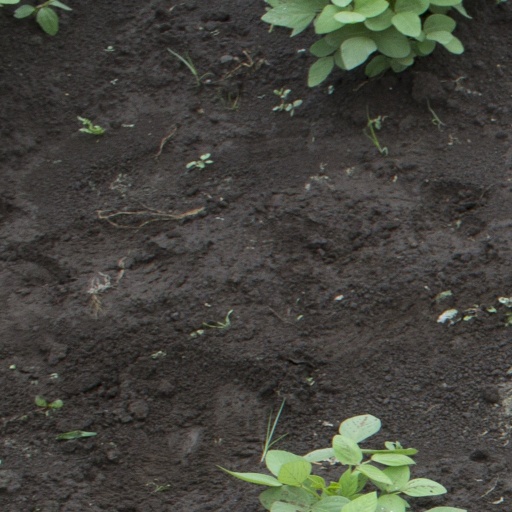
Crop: soybean